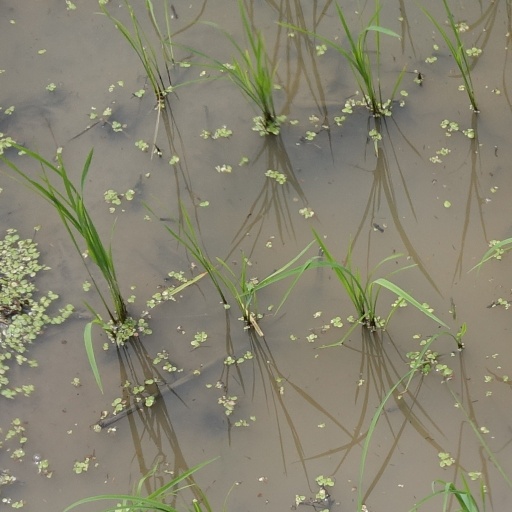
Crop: rice